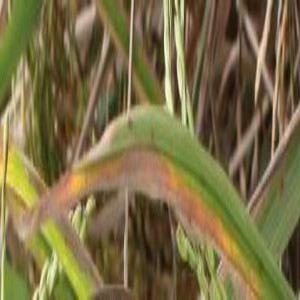
Disease: Bacterialblight